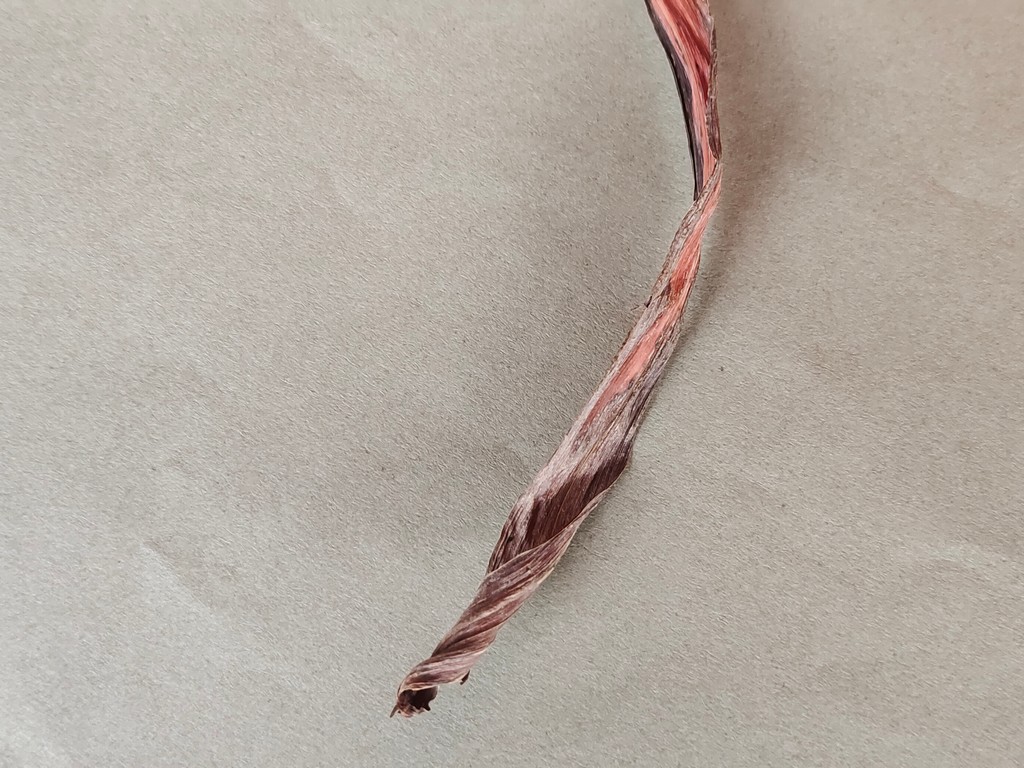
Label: Dried